Robert H. Goddard

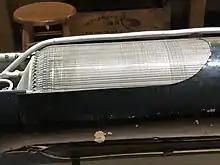
Rocket weight reduction using thin-walled fuel tanks wound with high-tensile-strength wire

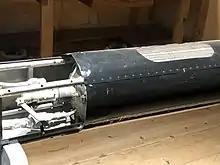
Top tank of L-C rocket

Goddard experimented with many of the features of today's large rockets, such as multiple combustion chambers and nozzles. In November 1936, he flew the world's first rocket (L-7) with multiple chambers, hoping to increase thrust without increasing the size of a single chamber. It had four combustion chambers, reached a height of 200 feet, and corrected its vertical path using blast vanes until one chamber burned through. This flight demonstrated that a rocket with multiple combustion chambers could fly stably and be easily guided. In July 1937 he replaced the guidance vanes with a movable tail section containing a single combustion chamber, as if on gimbals (thrust vectoring). The flight was of low altitude, but a large disturbance, probably caused by a change in the wind velocity, was corrected back to vertical. In an August test the flight path was corrected seven times by the movable tail and was captured on film by Mrs Goddard.